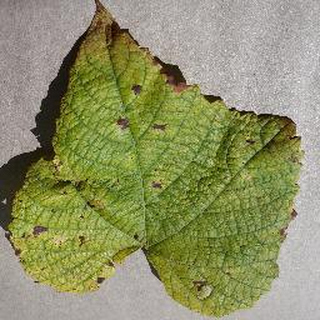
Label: grape_leaf_blight